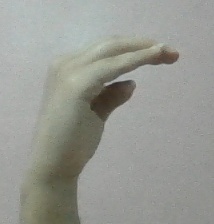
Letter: jeem